Waste Isolation Pilot Plant

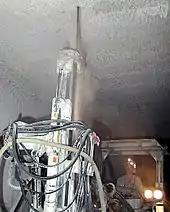
Installing supports in waste disposal rooms to keep them stable until filled

Exact placement of the construction site in the Delaware Basin changed multiple times due to safety concerns. Brine deposits located below the salt deposits in the Delaware Basin posed a potential safety problem. The brine was first discovered when a 1975 drilling released a pressurized deposit of the liquid from below the repository level. Constructing the plant near one of these deposits could, under specific circumstances, compromise the facility’s safety. The brine could leak into the repository and either dissolve radioactivity or entrain particulate matter with radioactive waste to the surface. The contaminated brine would then need to be cleaned and properly disposed of. There is no drinking water near the site, so possible water pollution is not a concern. After deep drilling multiple times, a final site was selected. The site is located approximately east of Carlsbad.